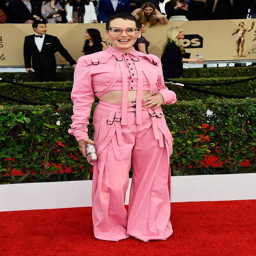
actor surprised some people when she appeared on the awards red carpet like this .